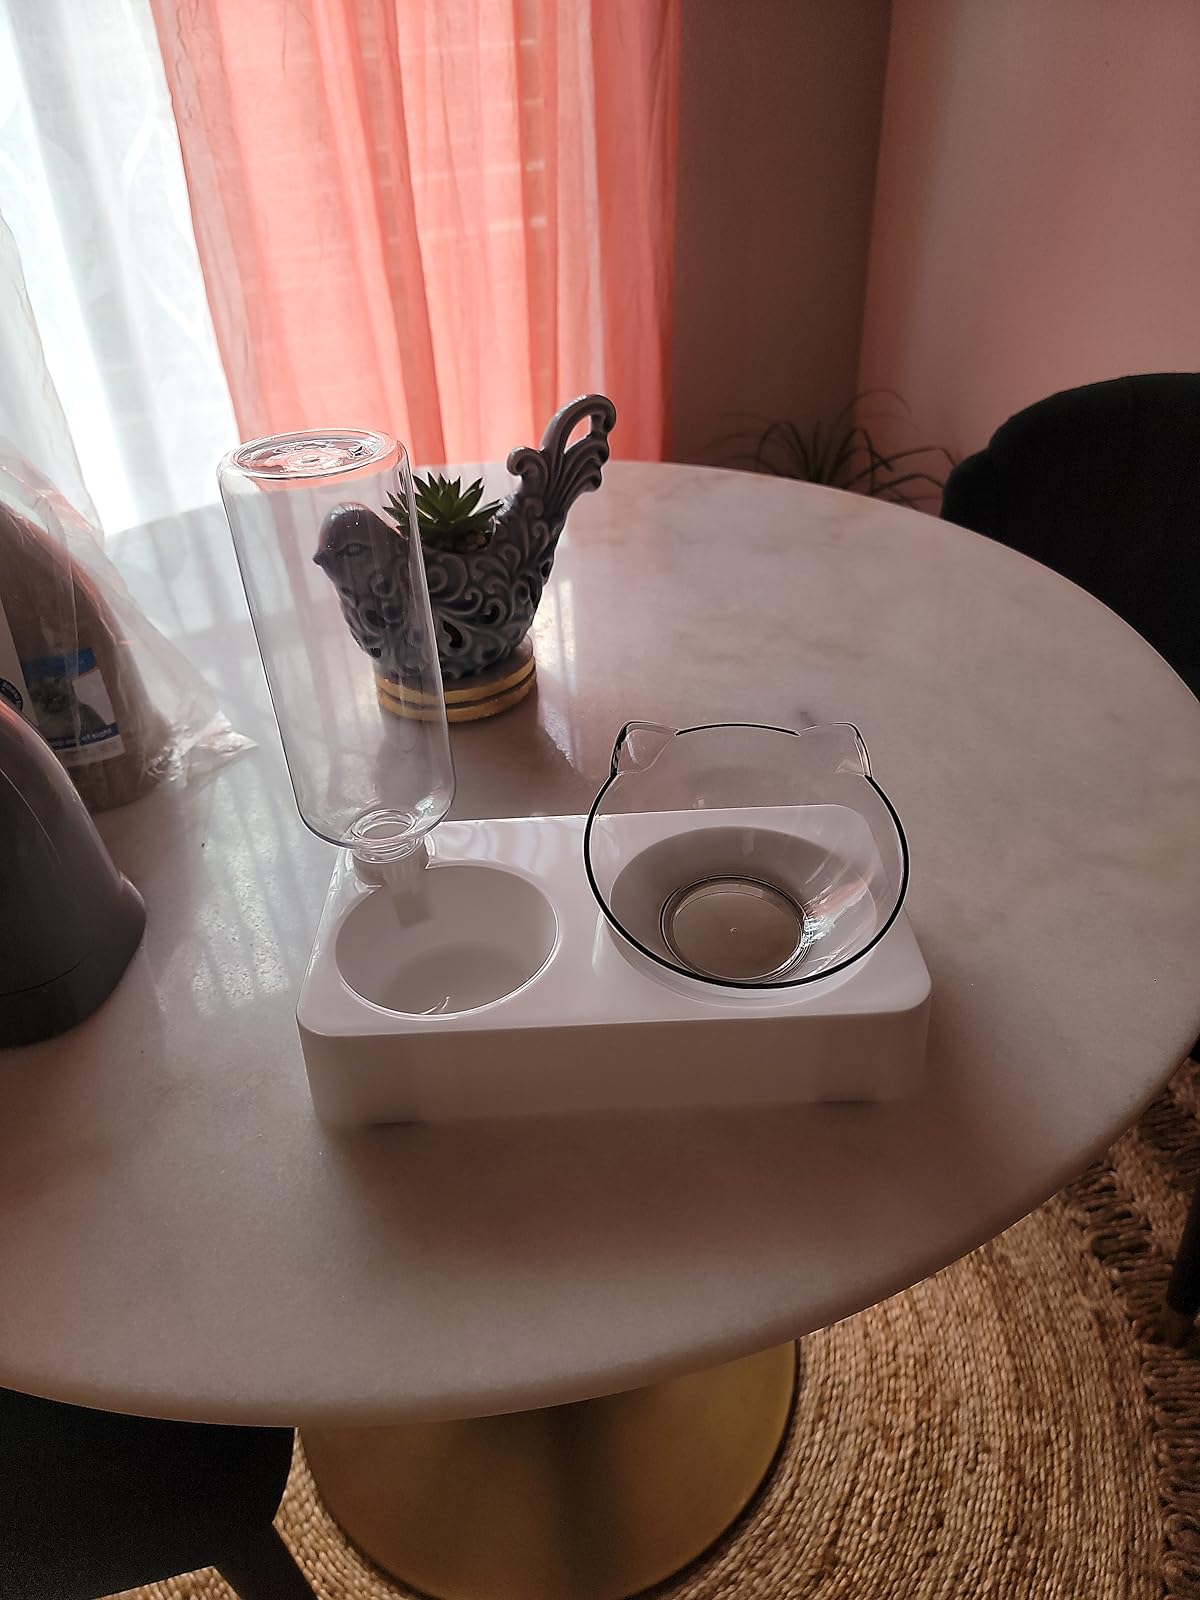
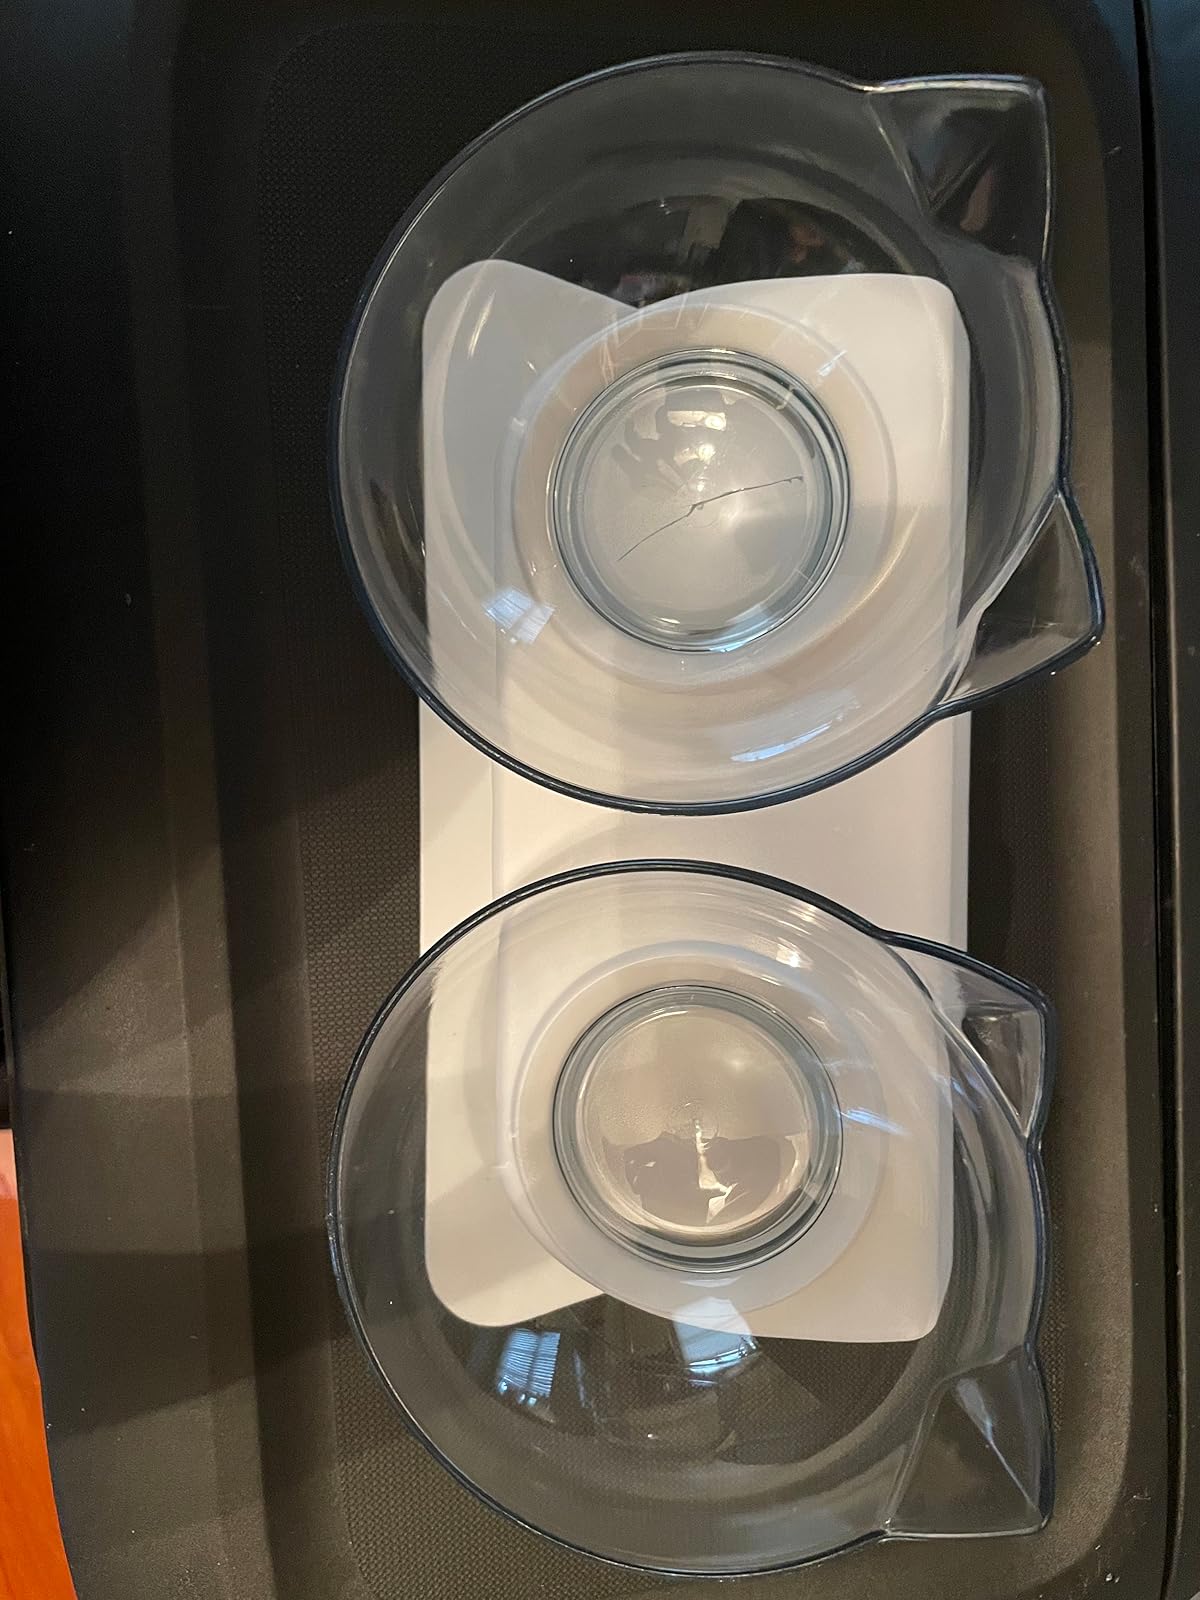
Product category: items_bowl
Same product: no